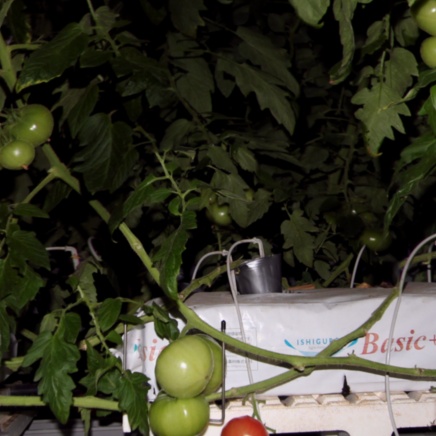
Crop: tomato